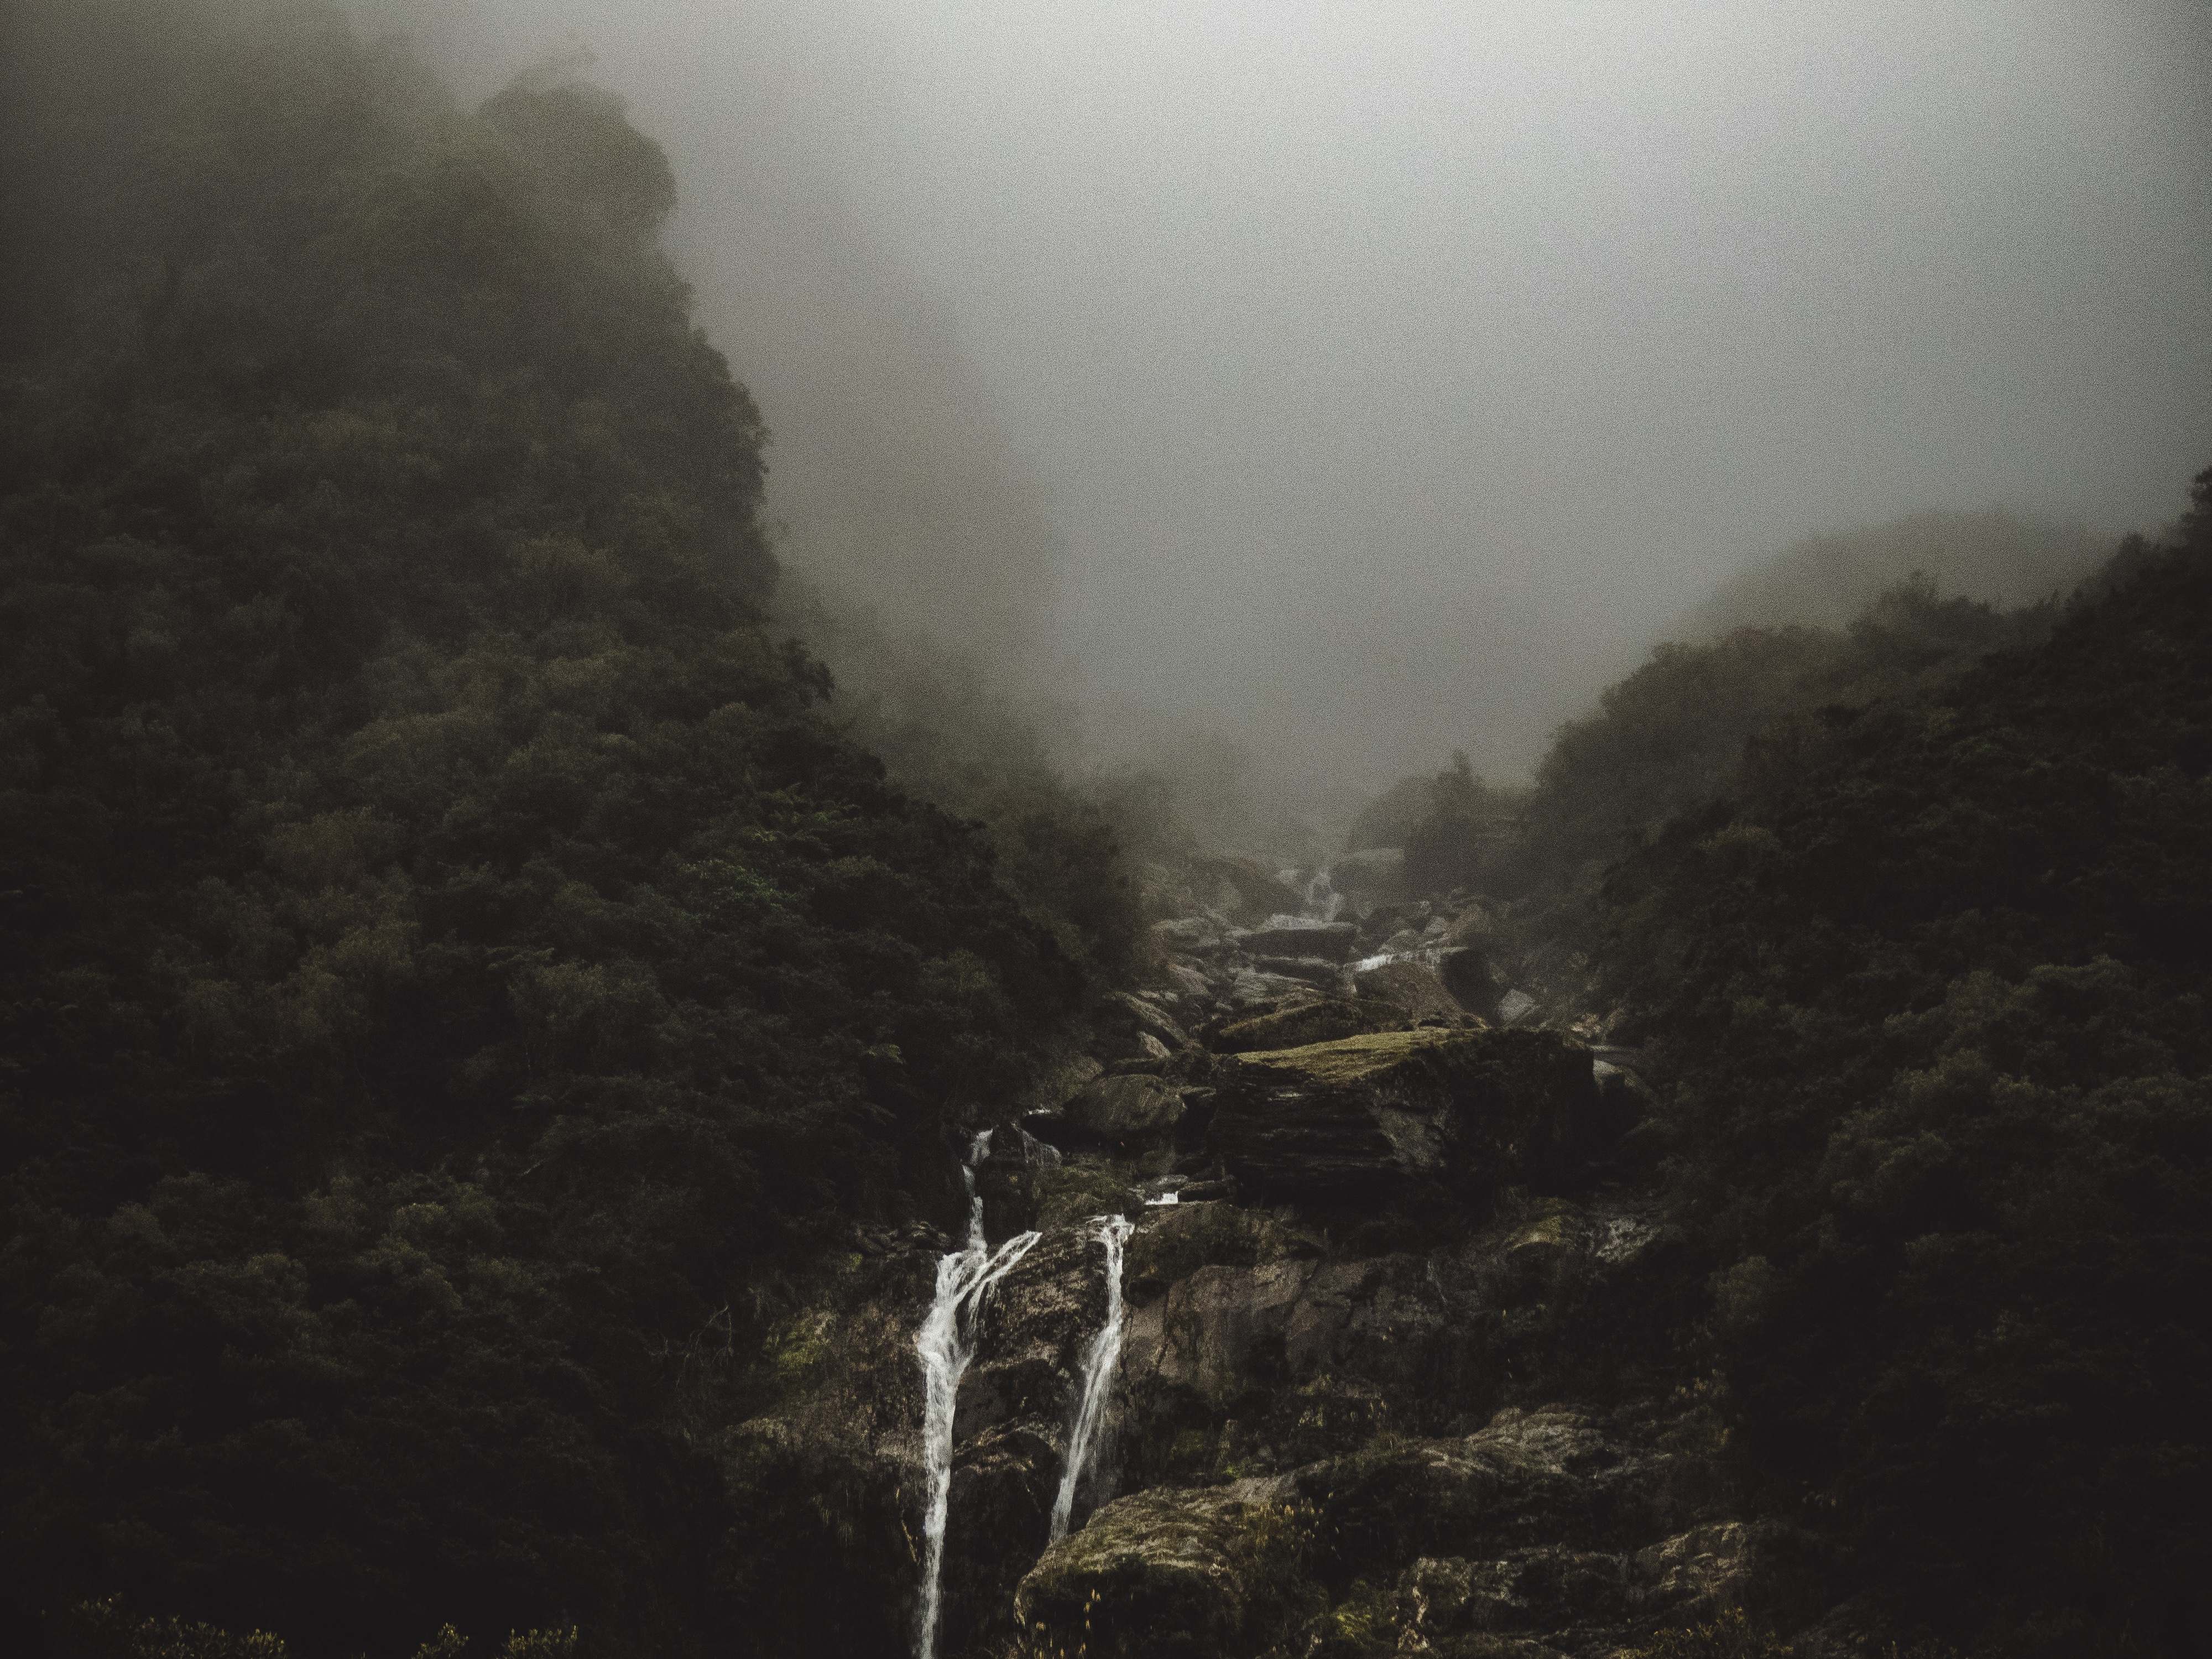
nature, waterfall, mountain, fog, mist, sunlight, weather, water feature, atmospheric phenomenon, mountainous landforms, geological phenomenon